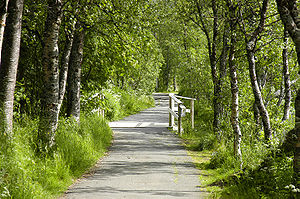
Prestvannet / Dyreliv
Parkvej ved Prestvannet.
Prestvannet er en sø i Tromsø. Søen har et rigt fugleliv med ænder, måger og andre fugle, og på grund af dette er dele af vandet fredet i ynglesæsonen. Prestvannet ligger på Tromsøya, 96 moh.